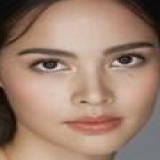
diễn viên Yaya